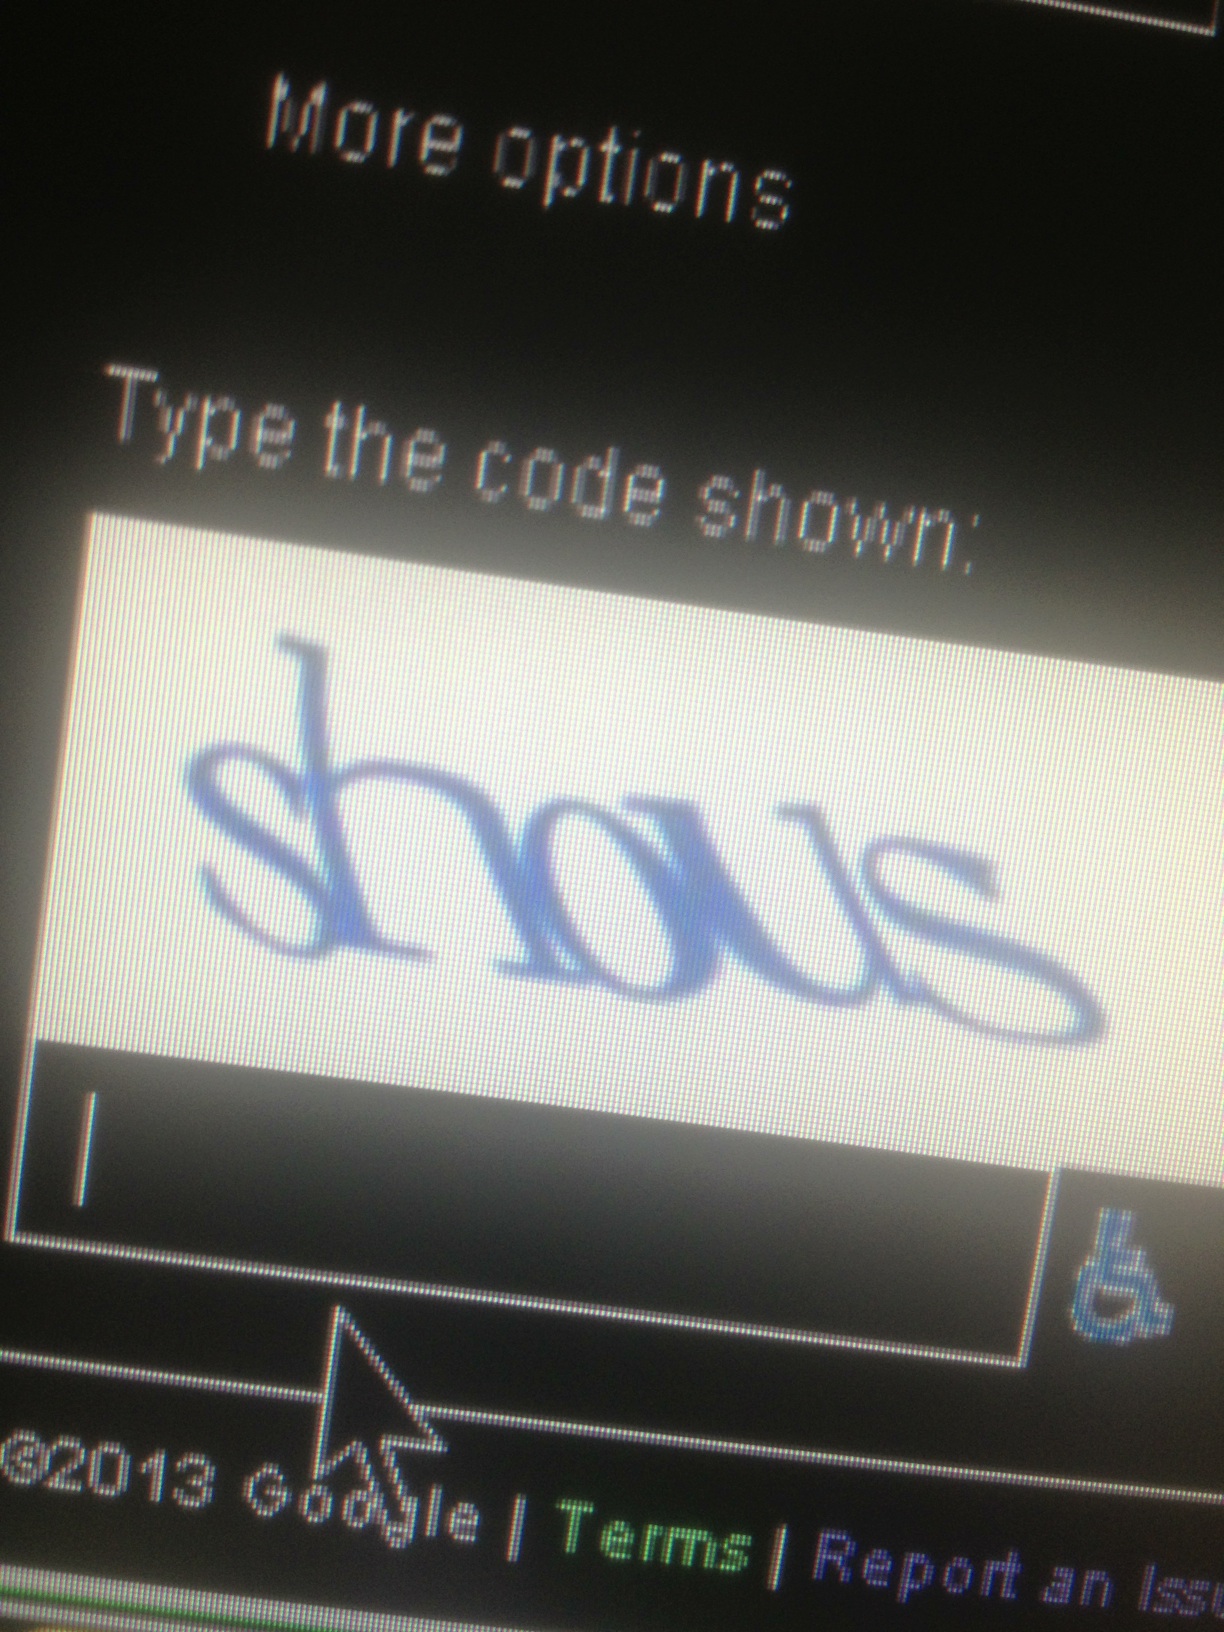Question: record. what does this captcha say?
Answer: shous